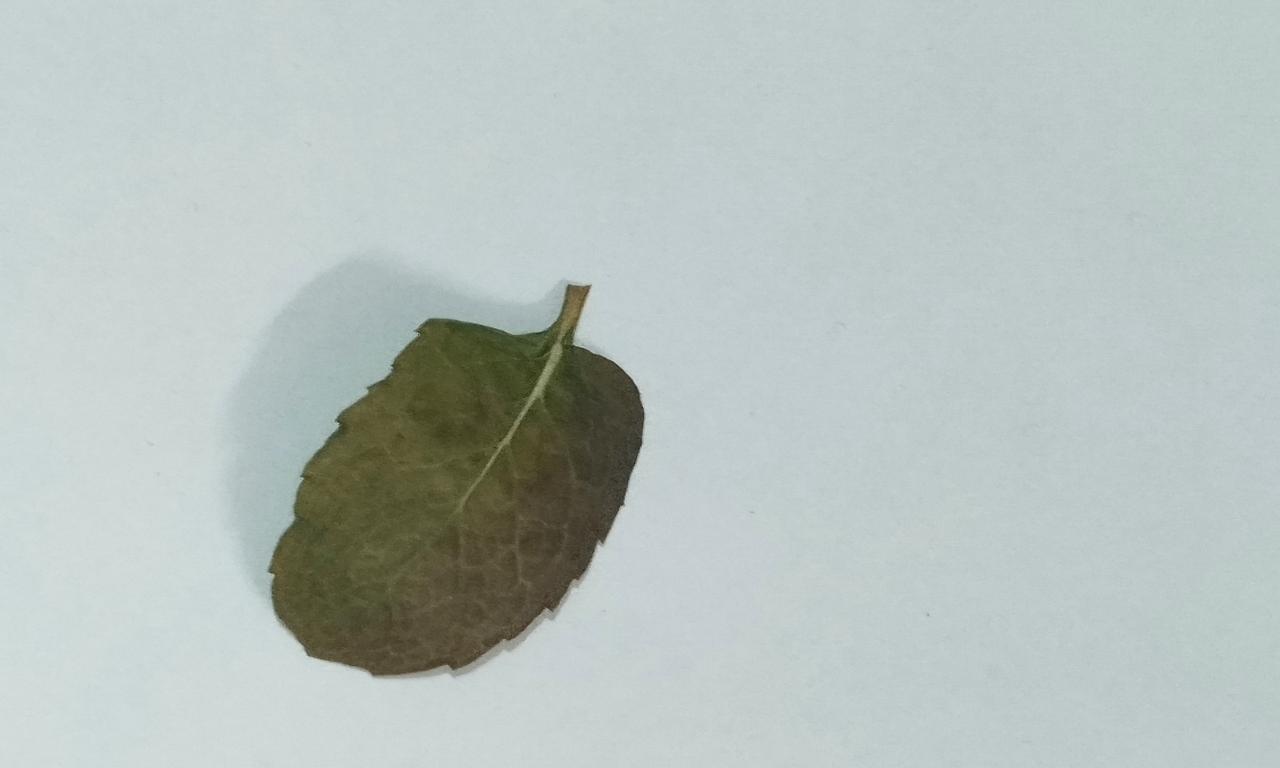
Label: Dried